Ware–Lyndon House

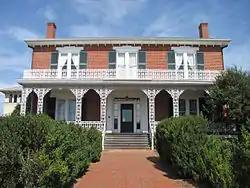
Front view of the Ware–Lyndon House

The Ware–Lyndon House is a historic house located at 211 Hoyt Street in Athens, Georgia, at the end of Jackson Street. Built circa 1850, the house is two stories and exhibits an Italianate style. Edward R. Ware, its original owner, sold the property to Edward S. Lyndon in 1880. In 1939, the city of Athens purchased the home and a major restoration was made in 1960. In 1976, it was placed on the National Register of Historic Places. It is the only surviving structure from the Lickskillet neighborhood of Athens, one of the most fashionable districts of its time.